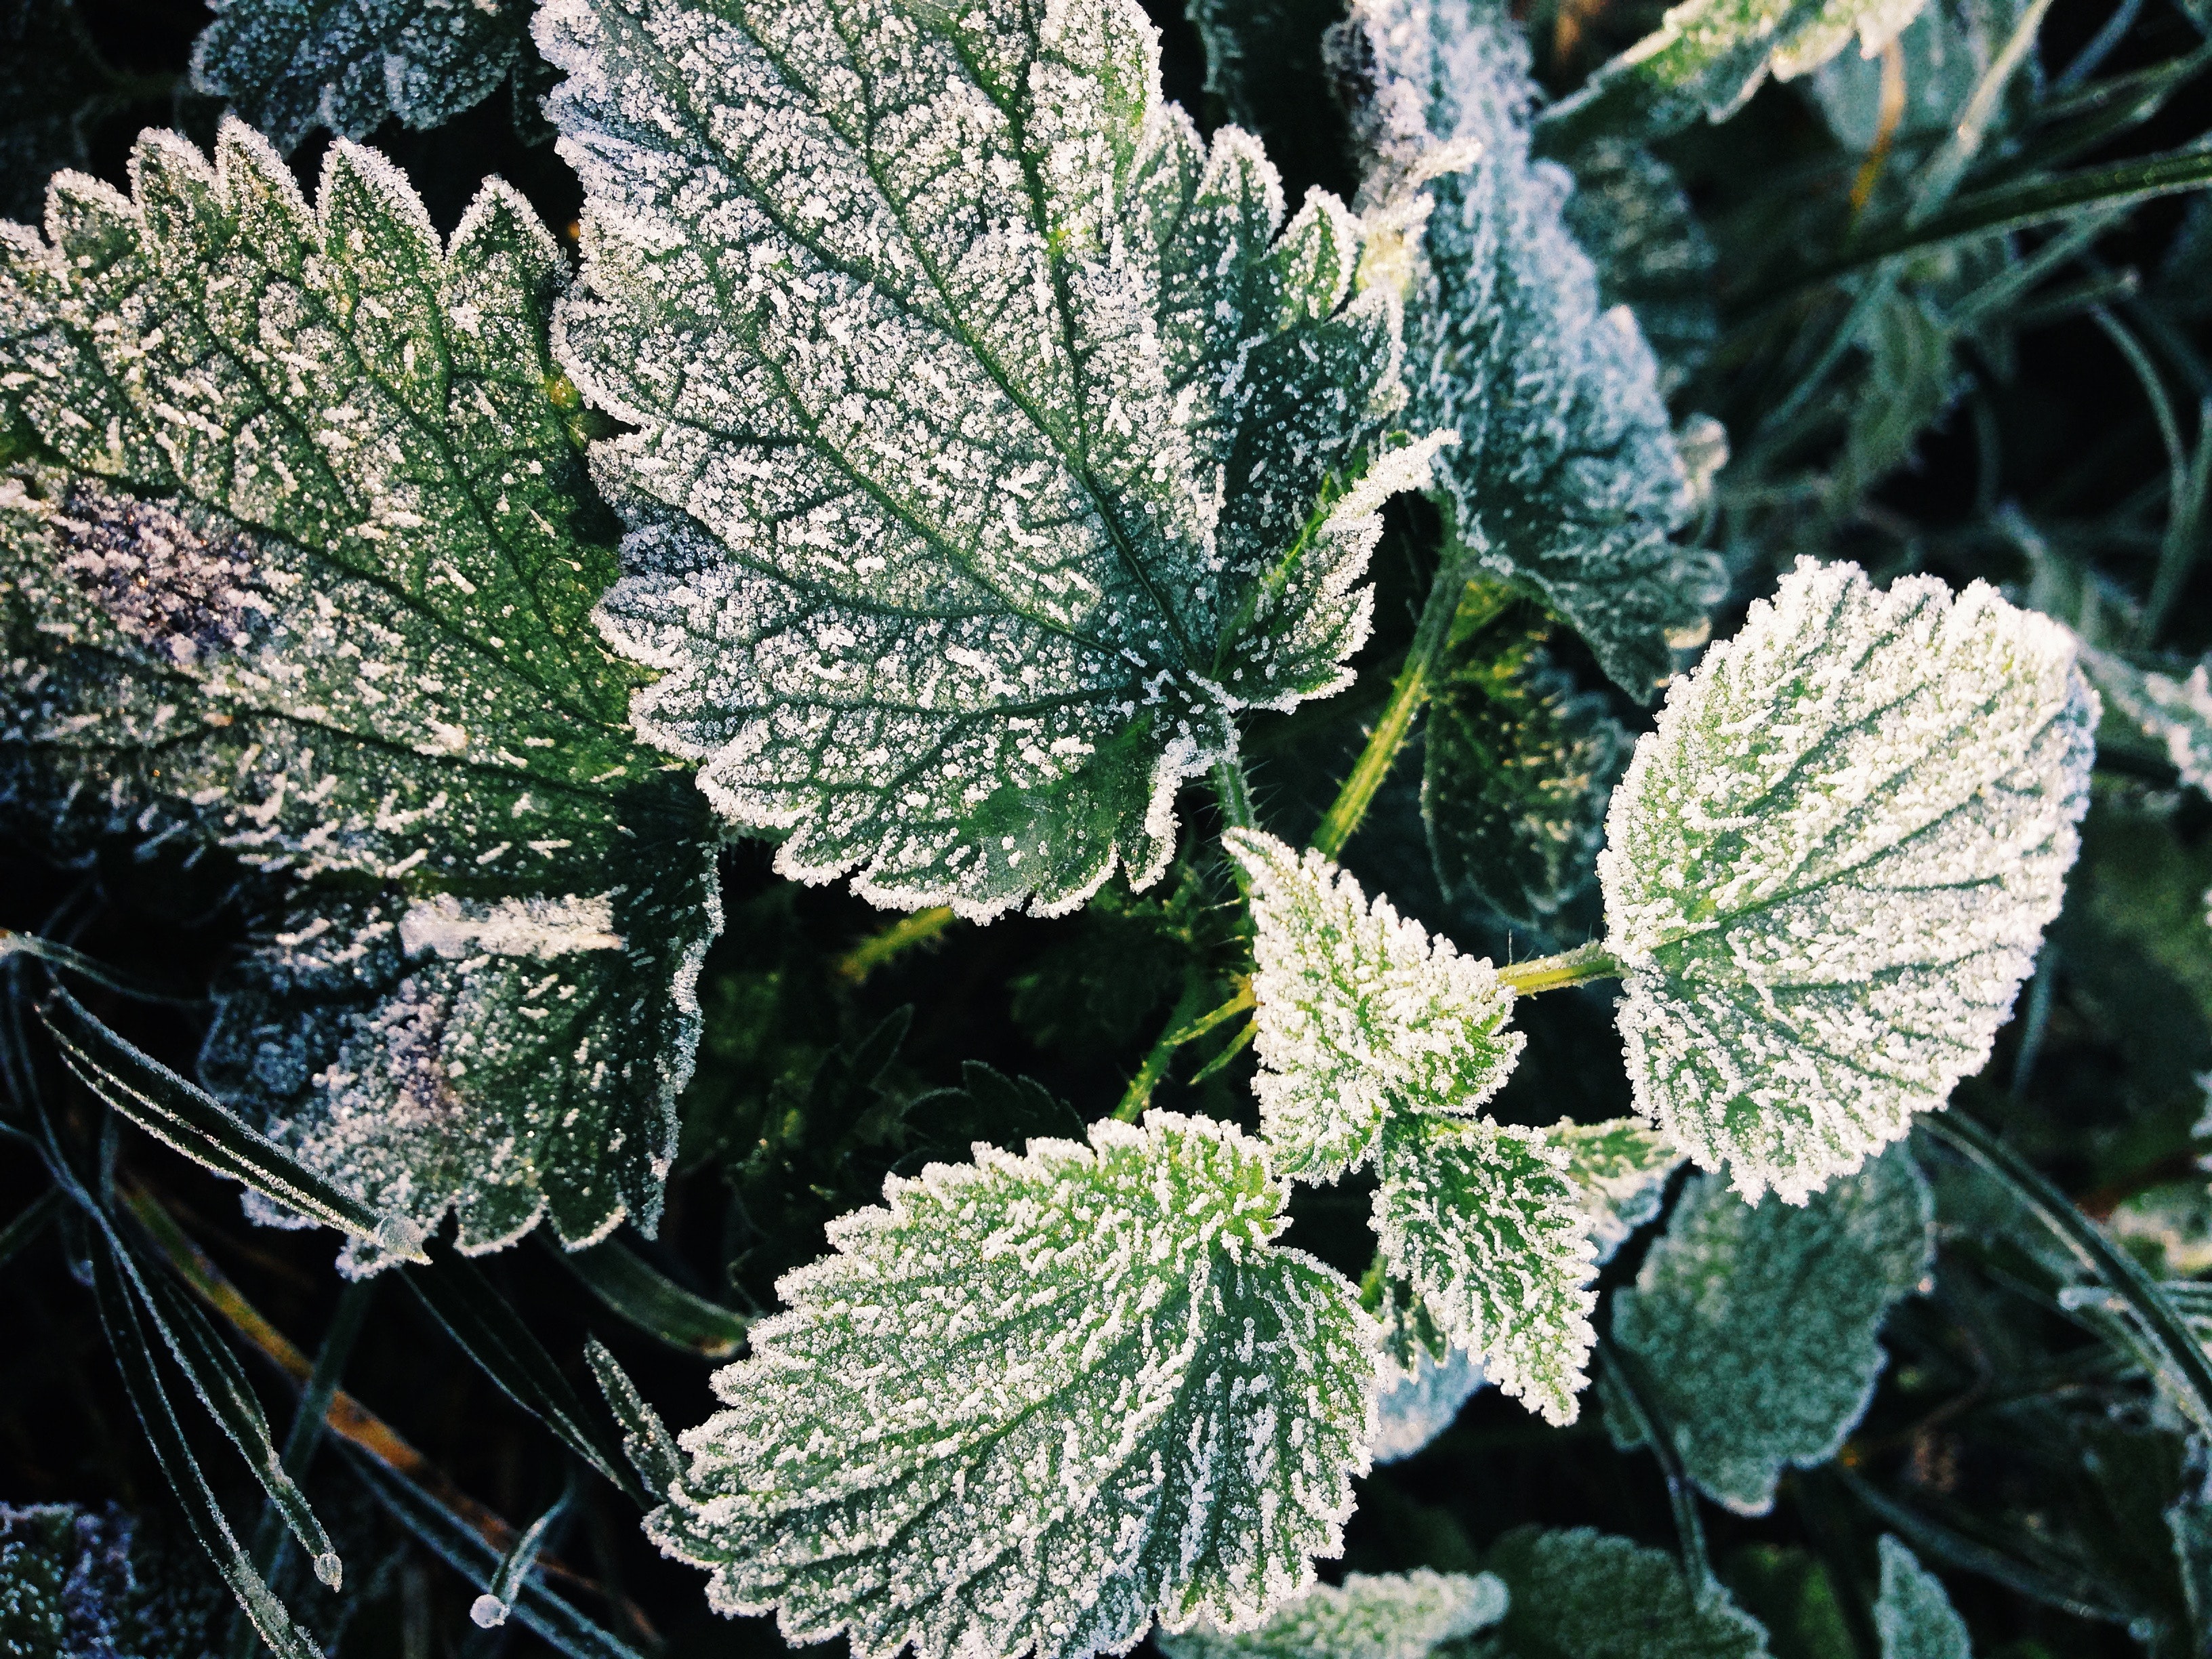
flower, leaf, plant, frost, subshrub, flowering plant, herb, nettle family, Horehound, perilla frutescens, perennial plant